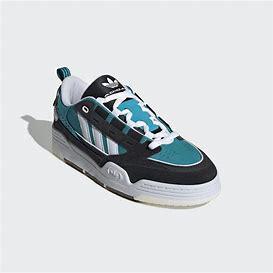
Brand: Adidas
Model: ADI2000